Warner Theater (West Chester, Pennsylvania)

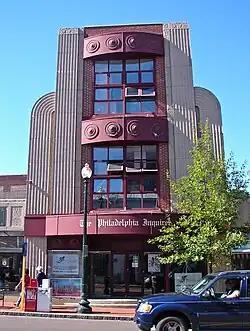
Warner Theater, October 2010

The Warner Theater, also known as The High Street Theater, was an historic, American movie theater that was located in West Chester, Chester County, Pennsylvania.